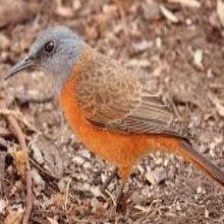
Species: CAPE ROCK THRUSH
Scientific name: MONTICOLA RUPESTRIS